James Freret

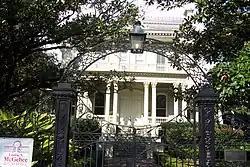
McGehee School

James Freret (1838–1897) was an American architect who practiced in New Orleans, Louisiana. He was prolific in designing many homes in that area.